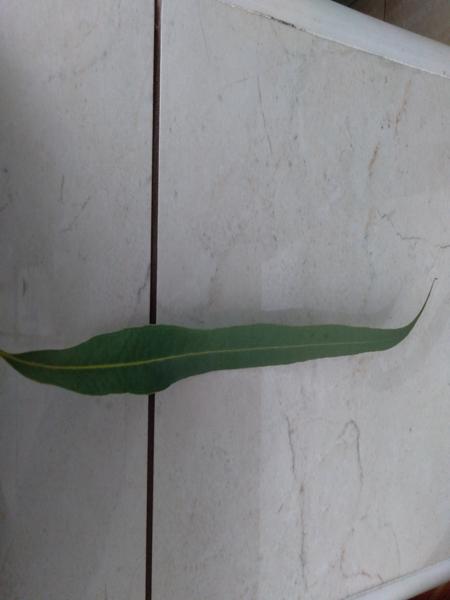
Plant: Eucalyptus